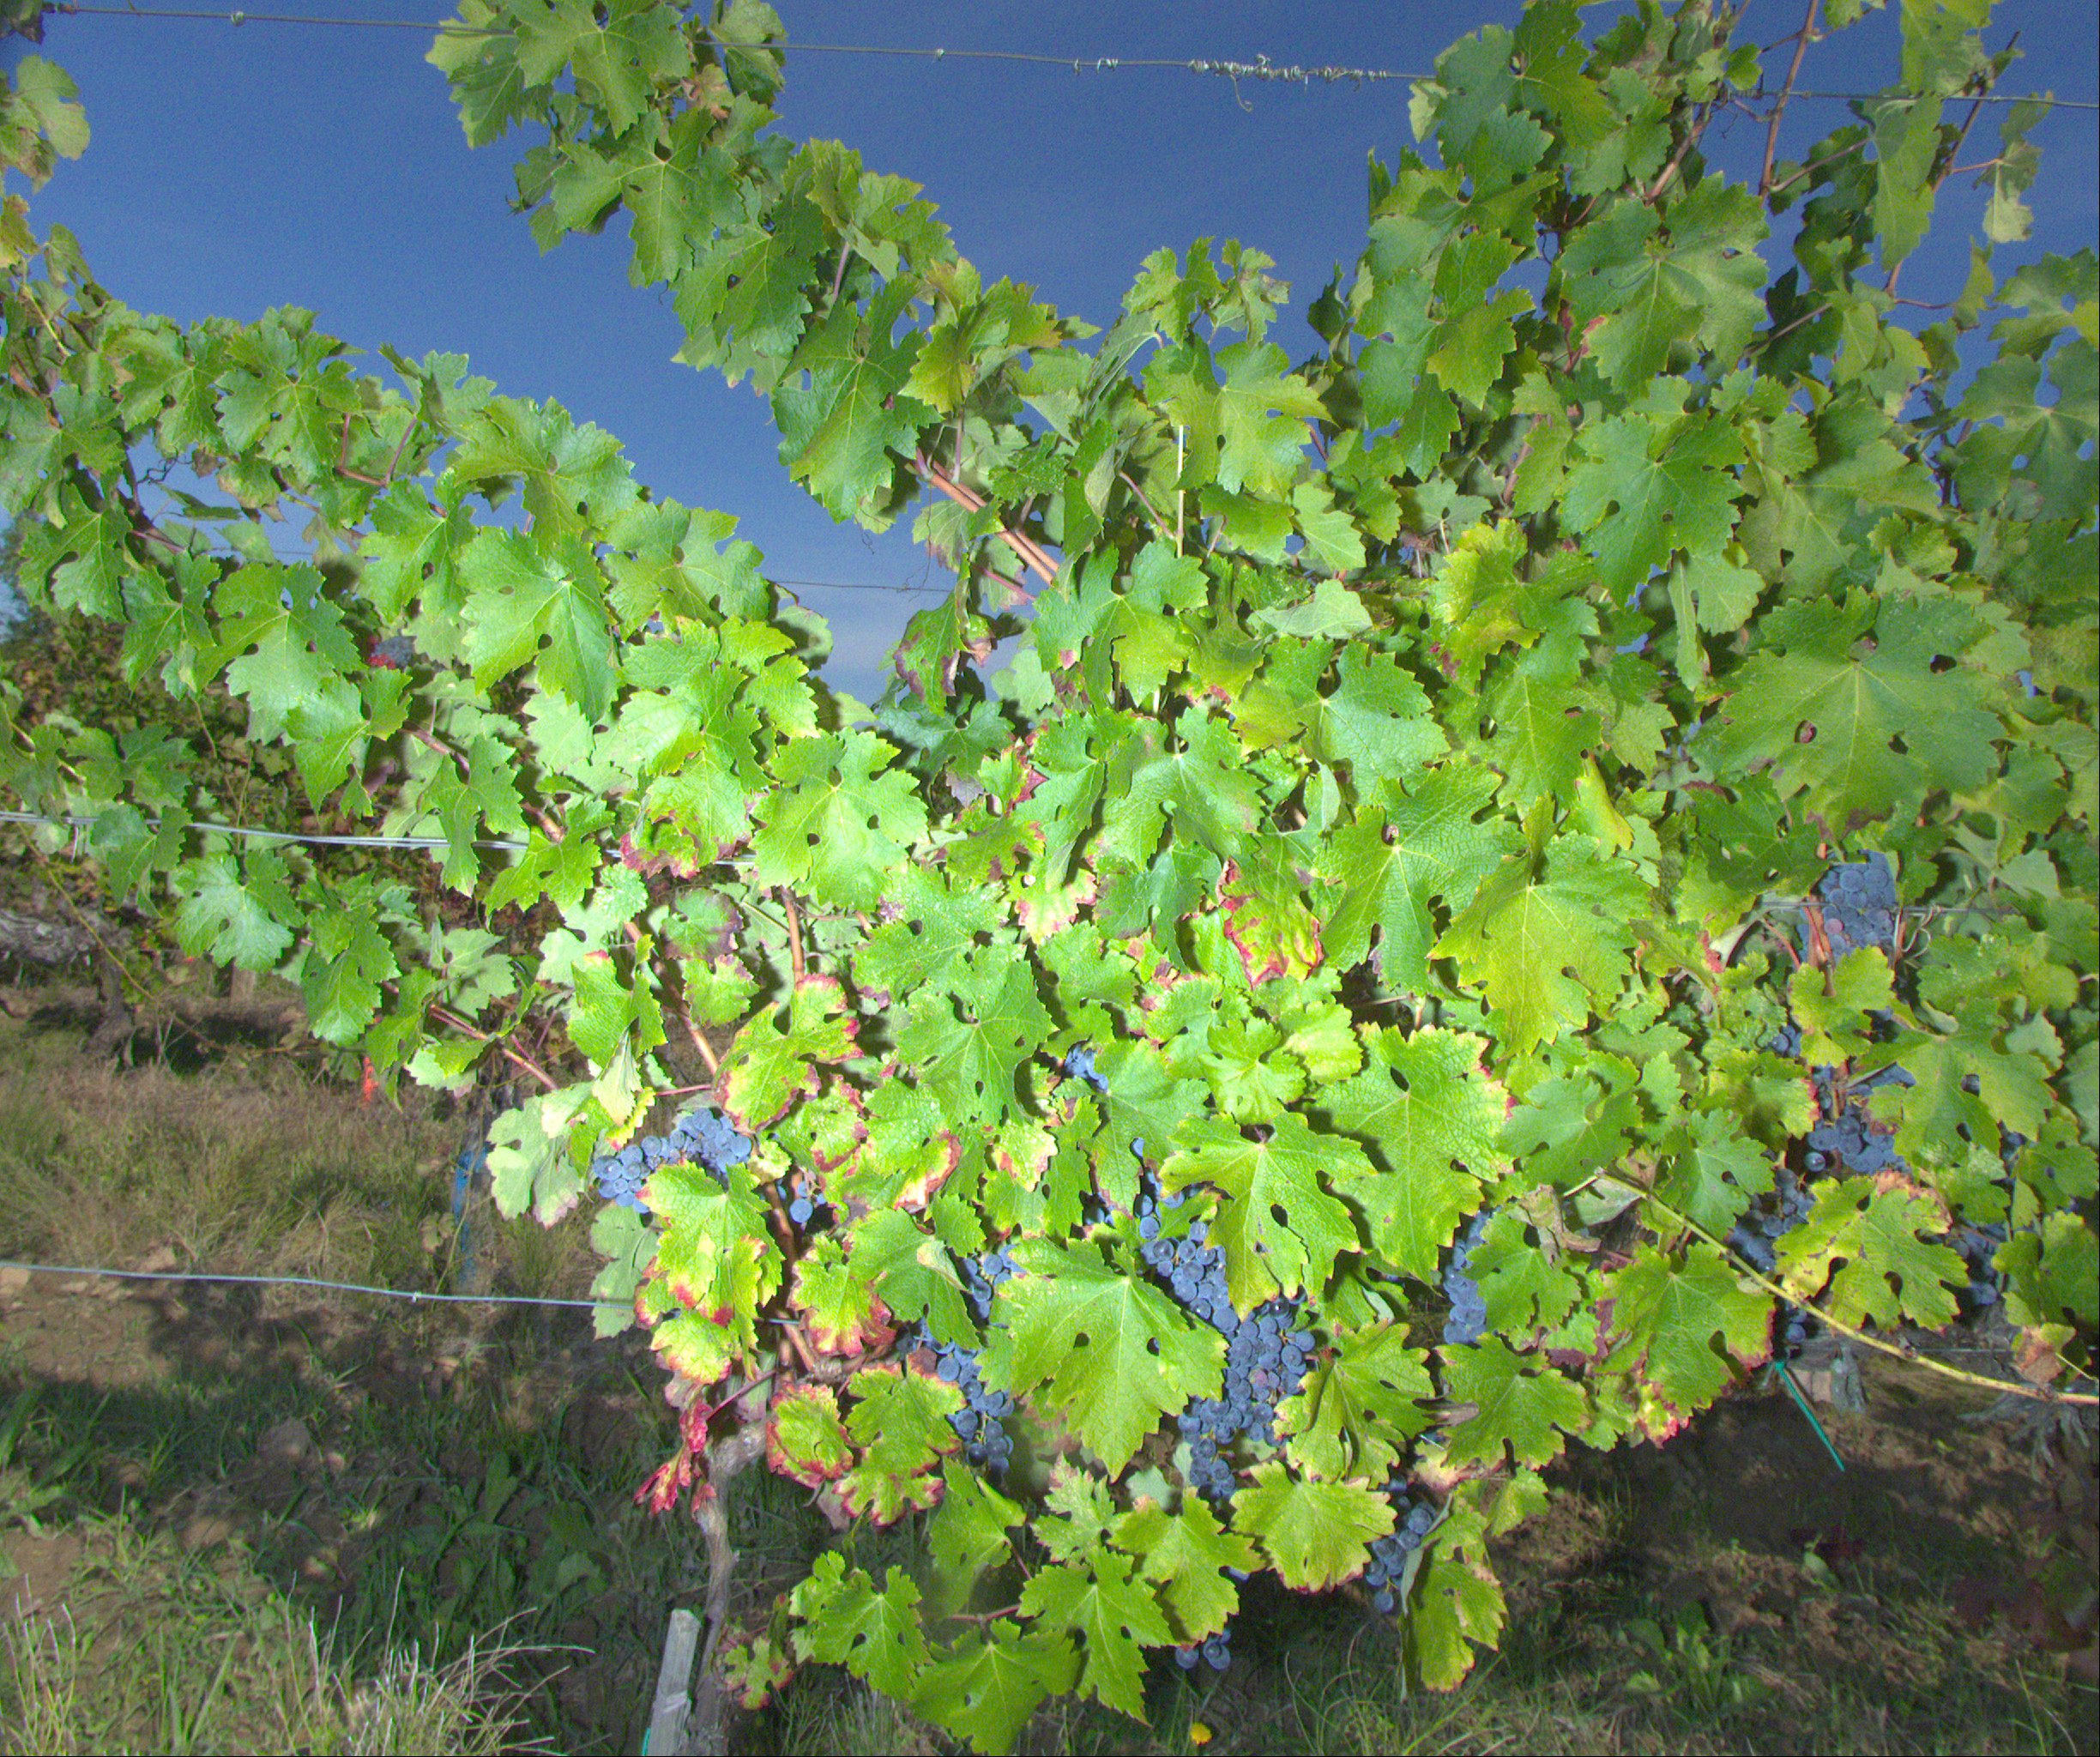
Grape variety: cabernet-sauvignon
Disease: confounding disease (conf)